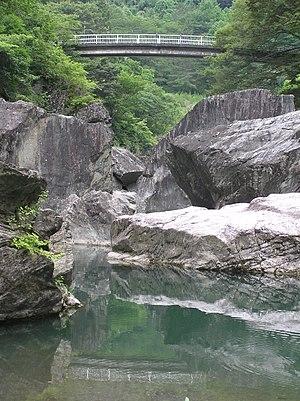
Onishi est une ancienne ville du district de Tano, dans la préfecture de Gunma, au Japon. Elle a été incorporée le 1ᵉʳ janvier 2006 dans la ville de Fujioka.